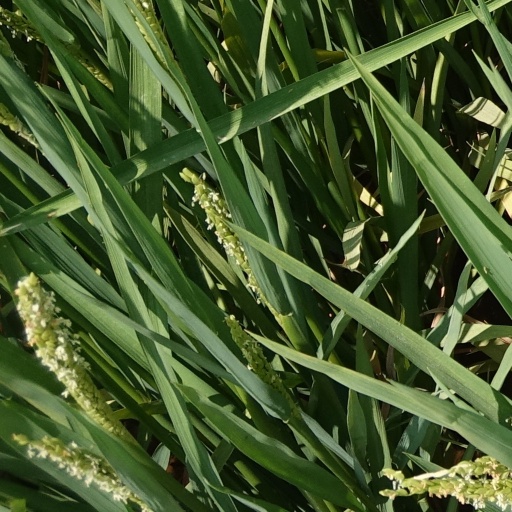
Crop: rice